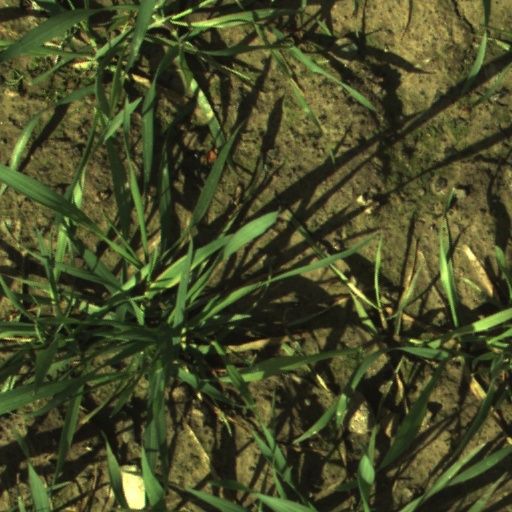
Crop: wheat